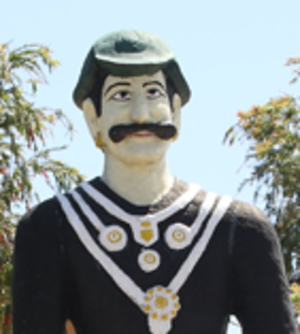
L’article dévoile l’histoire de la peinture en Inde depuis près de 30 000 ans.